Bronze Age Britain

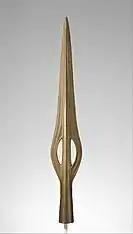

An analysis of Bronze Age–Early Iron Age tin ingots recovered from four Mediterranean shipwrecks off the coasts of Israel and southern France found that they originated from tin ores in south-west Britain. According to Williams et al. (2025), "the ‘bronzization’ of the East Mediterranean, occurring 1500–1300 BC, was primarily driven by European tin sources, particularly from south-west Britain, rather than Central Asian sources." This situation is reflected in later writings by the Greek historian Herodotus (c. 450 BC), who referred to the "Cassiterides" or 'tin islands' in the distant northwest as the source for Mediterranean tin. The importance of Britain as a source of tin is also reflected in evidence for connections between elites of the Wessex culture and elites in Mycenaean Greece, notably evidenced in the rich Bush Barrow burial next to Stonehenge.